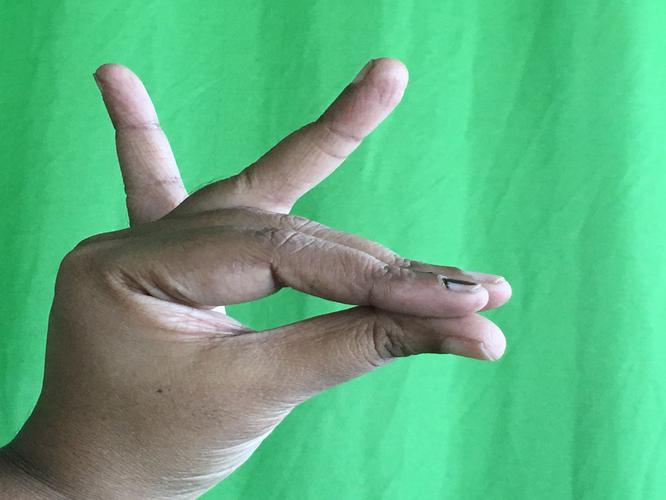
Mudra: Katakamukha_1
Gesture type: single_hand